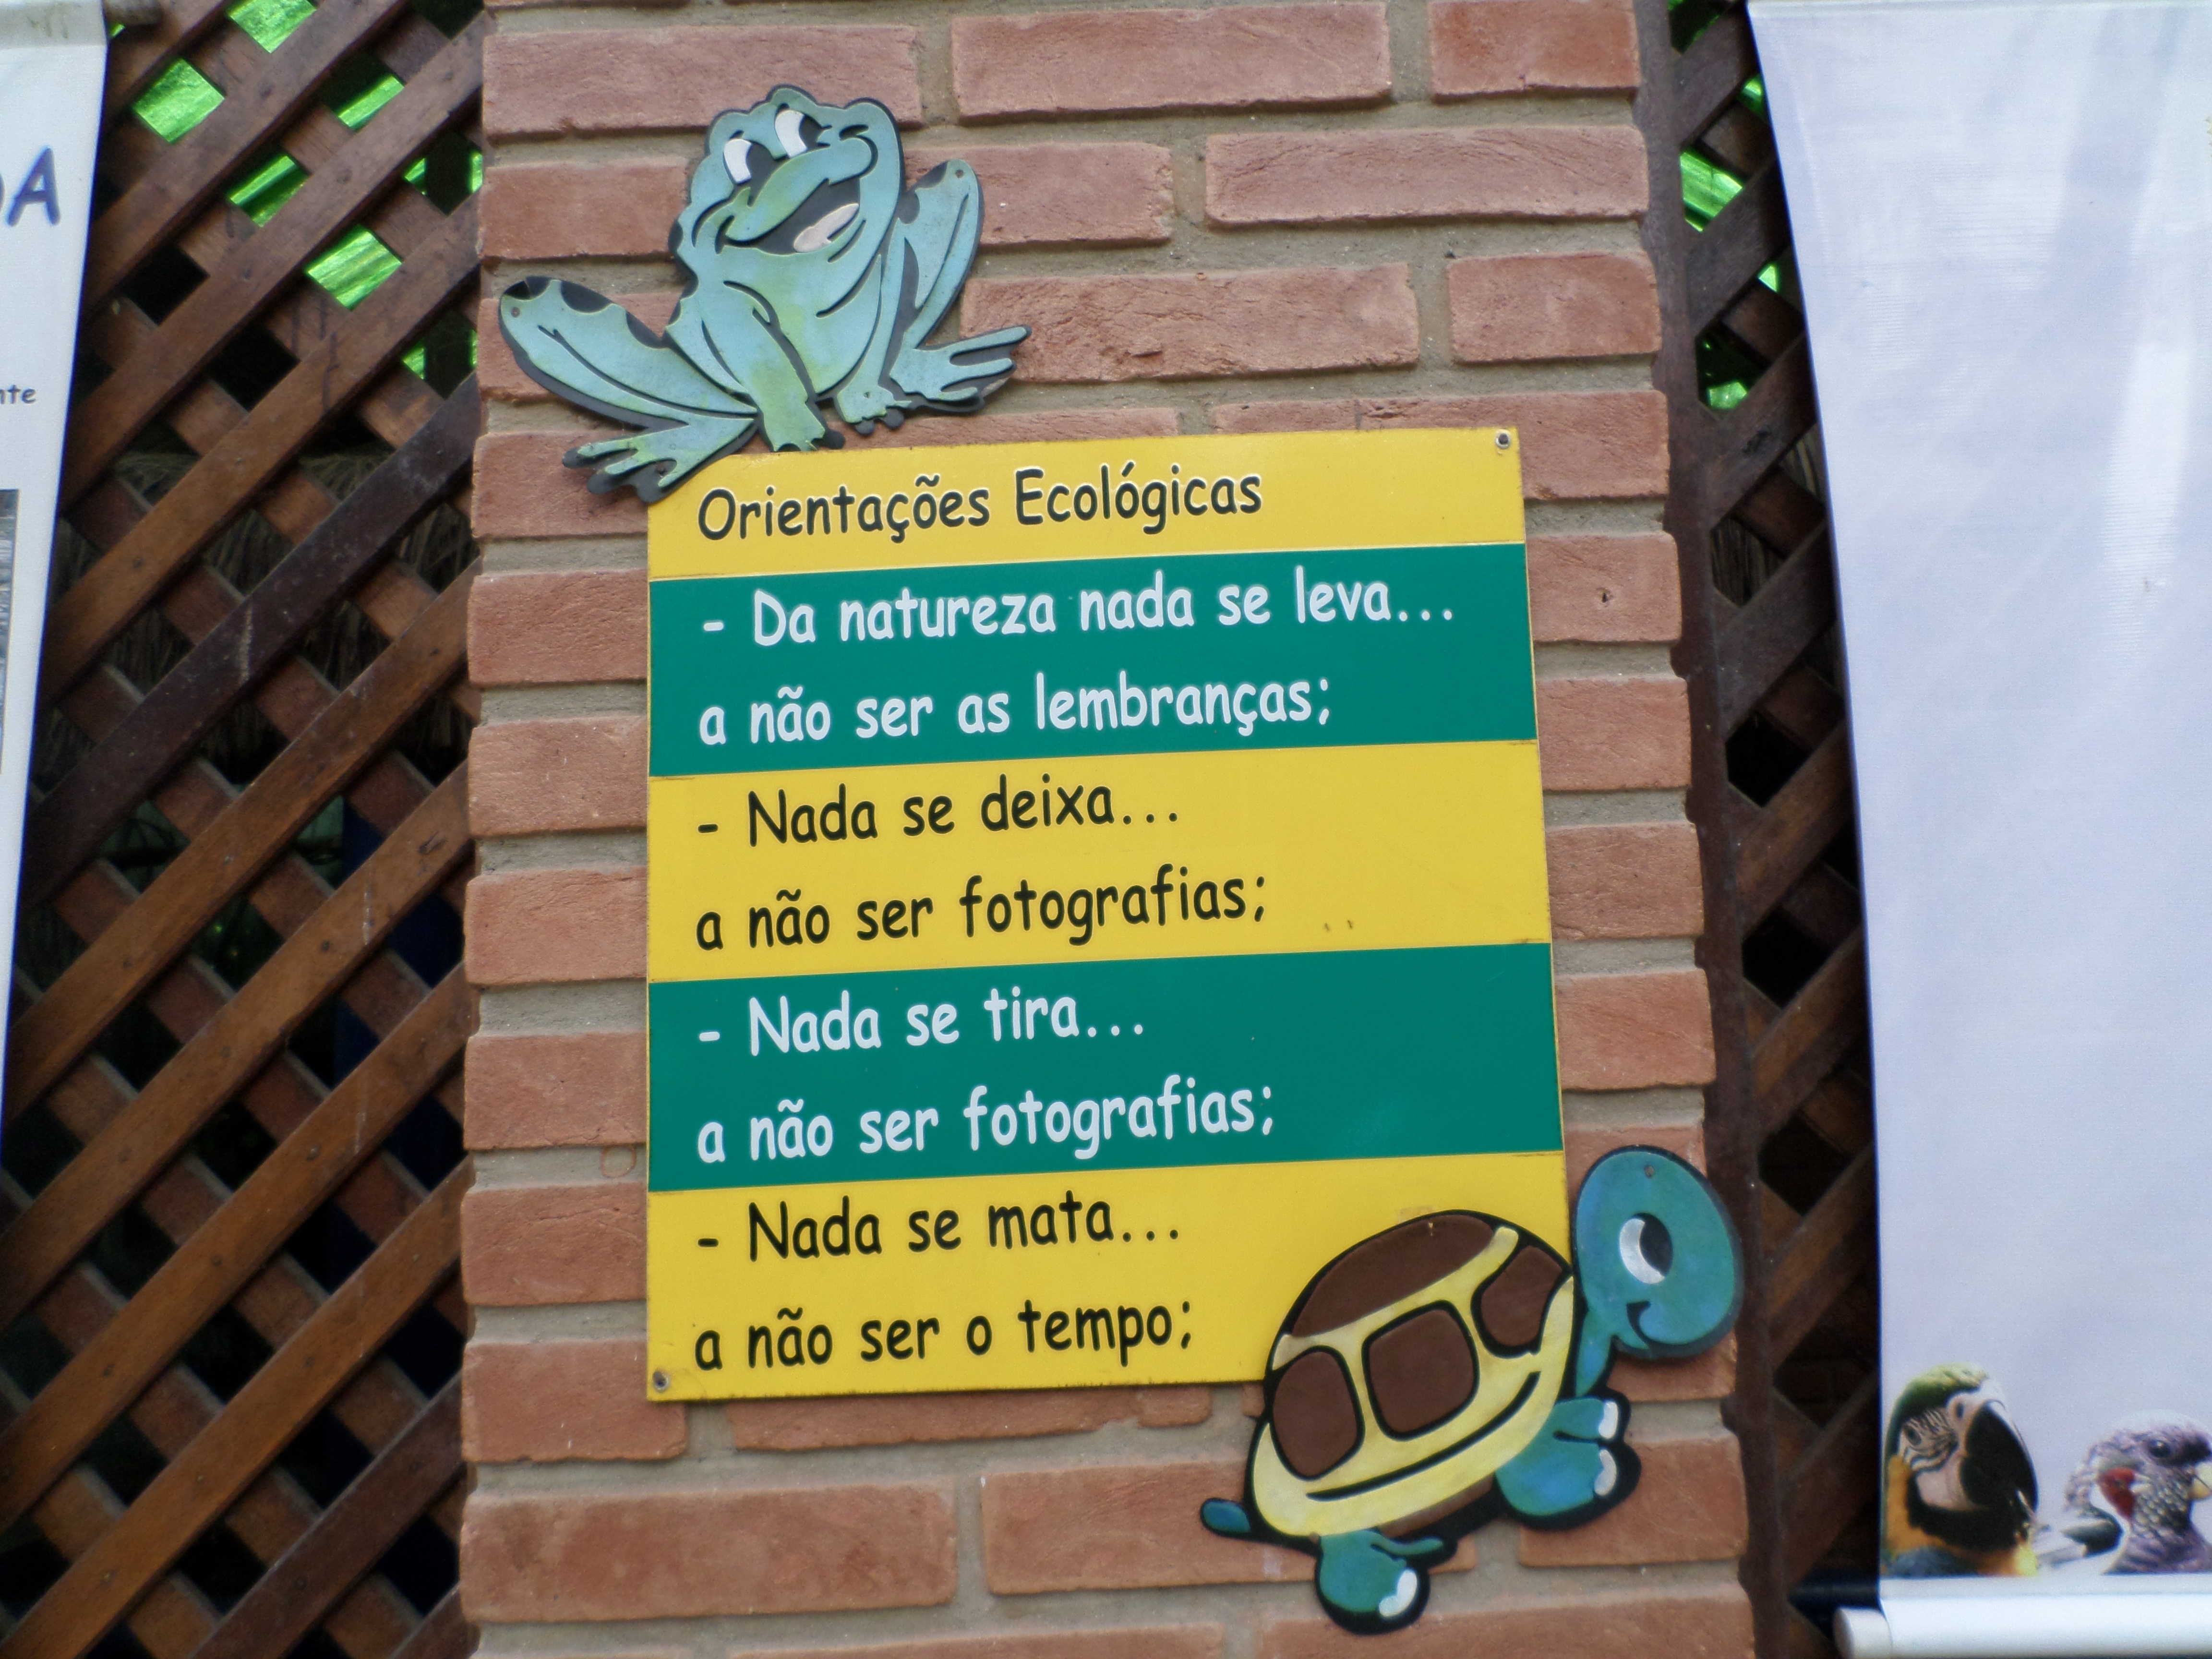
tree, advertising, recreation, sign, green, signage, font